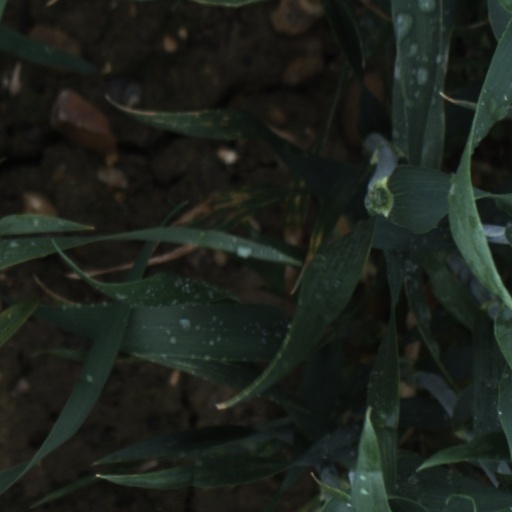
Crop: wheat